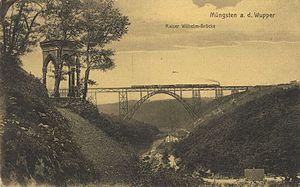
Le viaduc ferroviaire de Müngsten est le plus haut pont métallique en arc d’Allemagne. Ce pont en arc en acier est un ouvrage d'art de la ligne ferroviaire Wuppertal-Oberbarmen–Solingen. Il sert au trafic ordinaire de la ligne S 7 de la S-Bahn Rhin-Ruhr, non-électrifiée et donc exploitée par des motrices Diesel. L'ouvrage franchit la vallée de la Wupper, qu'il surplombe de 107 m, sur le tronçon Remscheid–Solingen, à proximité de la halte d'attente de Solingen-Schaberg.